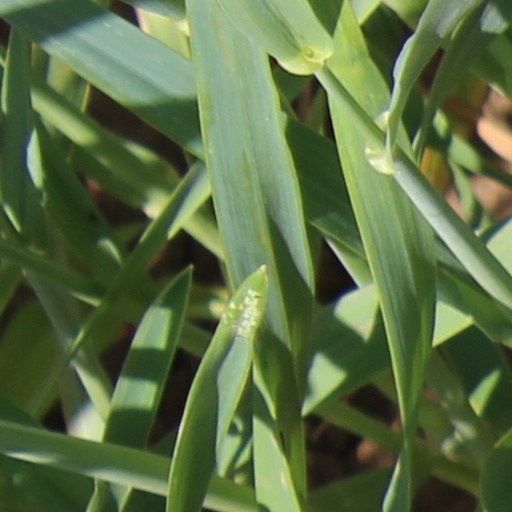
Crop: wheat